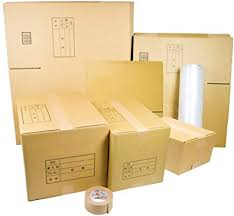
Waste category: cardboard